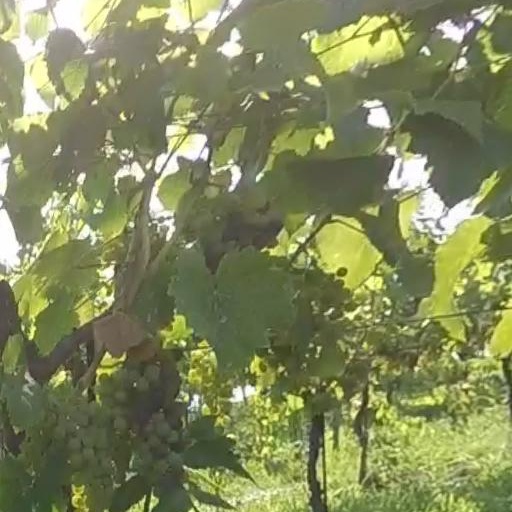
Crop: grape